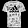
Label: T - shirt / top